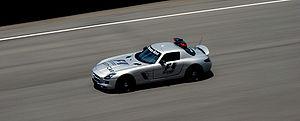
La Mercedes-Benz SLS AMG est un modèle du constructeur allemand Mercedes-Benz. Elle reprend les portes papillon de la 300 SL des années 1950. 5000 Mercedes SLS AMG ont été produites de 2009 à 2015 toutes versions et modèles confondus, dont 4000 coupés et 1000 roadsters.